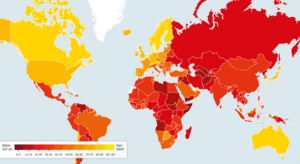
Index de corruption mondial en 2014 selon Transparency International
La corruption est la perversion ou le détournement d'un processus ou d'une interaction avec une ou plusieurs personnes dans le dessein, pour le corrupteur, d'obtenir des avantages ou des prérogatives particulières ou, pour le corrompu, d'obtenir une rétribution en échange de sa complaisance. Elle conduit en général à l'enrichissement personnel du corrompu ou à l'enrichissement de l'organisation corruptrice. Il s'agit d'une pratique qui peut être tenue pour illicite selon le domaine considéré mais dont le propre est justement d'agir de manière à la rendre impossible à déceler ou à dénoncer.